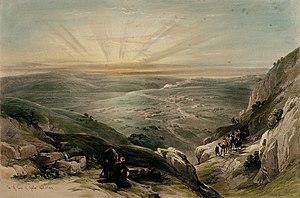
Kafr Cana ou Kfar Qana est un village de l'Israël antique devenu ville arabe et située dans le district nord d'Israël en Basse Galilée, à 6 kilomètres au nord de Nazareth. Elle est déclarée conseil local en 1968.